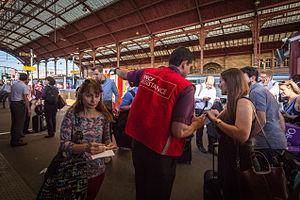
Les gilets rouges sont, en France, les personnels chargés de répondre aux questions et d’orienter les usagers de la SNCF lors de périodes de grande affluence dans les gares ferroviaires, notamment lors des grands départs des vacances scolaires. Ils interviennent également à l'occasion d’incidents majeurs inopinés ou lors de travaux sur les infrastructures occasionnant des perturbations de circulation importantes. Ils peuvent aussi être présents lors des périodes de conflit social.